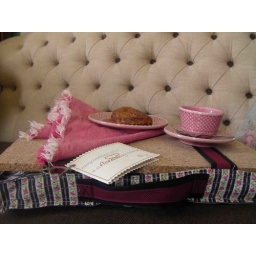
mundaocolo em chita - laptop pillow in portuguese "chita"